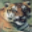
Label: tiger